Brad Sinopoli

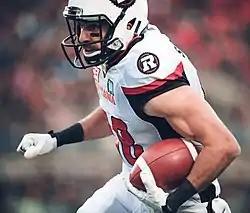
Sinopoli in 2016

On February 10, 2015, Sinopoli signed a free agent contract with the Ottawa Redblacks. He had a break-out season with the Ottawa Redblacks; playing in all 18 regular season games and becoming one of four Ottawa receivers with 1000-yard receiving seasons. Sinopoli finished the regular season with 86 receptions, for 1,035 yards with three touchdowns. His successful season was rewarded when he was named the CFL's Most Outstanding Canadian. In 2016, Sinopoli surpassed his 2015 performance by finishing the regular season with 90 receptions, for 1036 with four touchdowns (all career highs). He would also go on to win the Dick Suderman Trophy as the Most Valuable Canadian player at the 104th Grey Cup after compiling six receptions for 94 yards and one touchdown in the Redblacks' upset victory over the Calgary Stampeders. In the Redblacks' second to last regular season game of the 2017 season, Sinopoli injured his shoulder. Following the team's bye week it was announced that he would miss the remainder of the season with a broken bone in his shoulder that would require surgery. At the time of his injury, Sinopoli was seventh in the league in receiving yards with 1,009. Immediately following the 2017 season, Sinopoli signed a new two-year extension. He played in 17 games in 2018, resting for the last game of the regular season, but still managed to post a career-high 116 receptions for 1376 receiving yards and four touchdowns. He set an all-time CFL record for receptions in a season by a Canadian player (previously 112 by Ben Cahoon in 2003) as well as setting the all-time Ottawa professional football record for most receptions in a season (previously 96 by Greg Ellingson in 2017). 2019 was a down year for Sinopoli, and the Redblacks as a whole. After the team blocked offensive coordinator Jaime Elizondo the opportunity to interview for a head coaching vacancy in Saskatchewan, Elizondo left to join Marc Trestman in the XFL, creating a hole in the coaching staff, and resulting in an inconsistent "offensive committee" to call plays from either Winston October or Joe Paopao. Also in free agency, Ottawa General Manager Marcel Desjardins did not extend key components of Ottawa's offense from the past several seasons, including all star players William Powell, SirVincent Rogers, and Greg Ellingson, as well as starting quarterback Trevor Harris, getting into contract disputes with the latter two. With Sinopoli as the only remaining star player on offense, the team struggled and finished dead last with a record of 3-15. Sinopoli's statistics suffered from playing with three different quarterbacks, and the lack of a running game; no Ottawa running back scored a touchdown all season. Sinopoli managed 72 catches for 671 yards and 3 touchdowns. Following a cancelled 2020 season Sinopoli and the Redblacks agreed to a restructured contract enabling him to remain with the team for the 2021 season. However, shortly before the 2021 season began, Sinopoli announced his retirement on June 23, 2021.